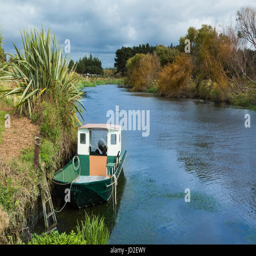
flat bottom boat tied up on a river bank